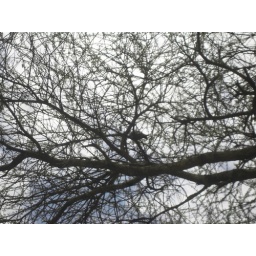
a bird in a tree